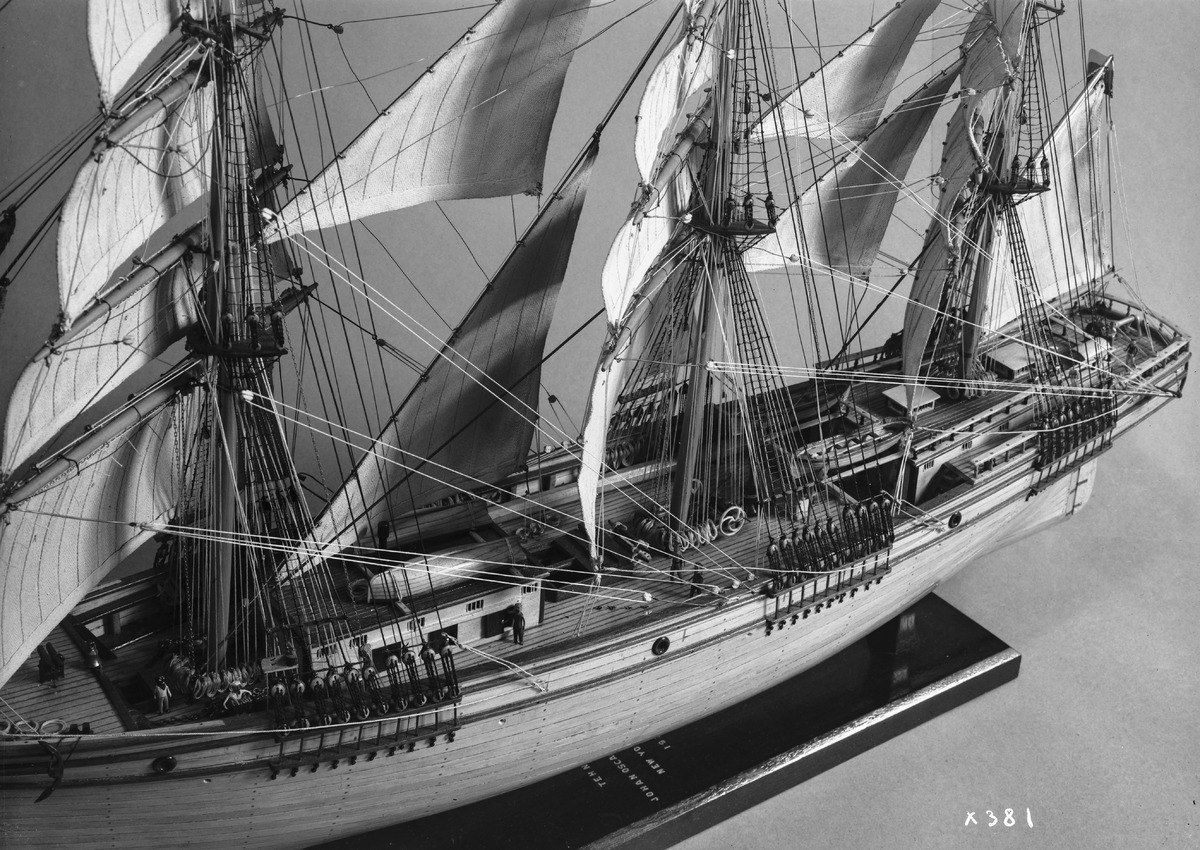
Oululaisen Toivo-laivan pienoismalli
A scale model of a ship from Oulu called Toivo
sisällön kuvaus: Oululaisen Toivo-laivan pienoismalli 22.6.1934. Entinen oululainen merimies Johan Oscar Erickson rakensi pienoismallin Amerikassa ja lahjoitti sen Oulun museolle. content description: A scale model of a ship from Oulu called Toivo on June 22, 1934. Johan Oscar Erickson, a former sailor from Oulu, built the scale model in America and donated it to Oulu Museum.
Vuosi: 1934
Paikka: Suomi, Oulu, Suomi, Pohjois-Pohjanmaa, Oulu
Aiheet: Oulun museo; laivat; museoesineet; pienoismallit; purjelaivat; ships; museum objects; scale models; models; sailing